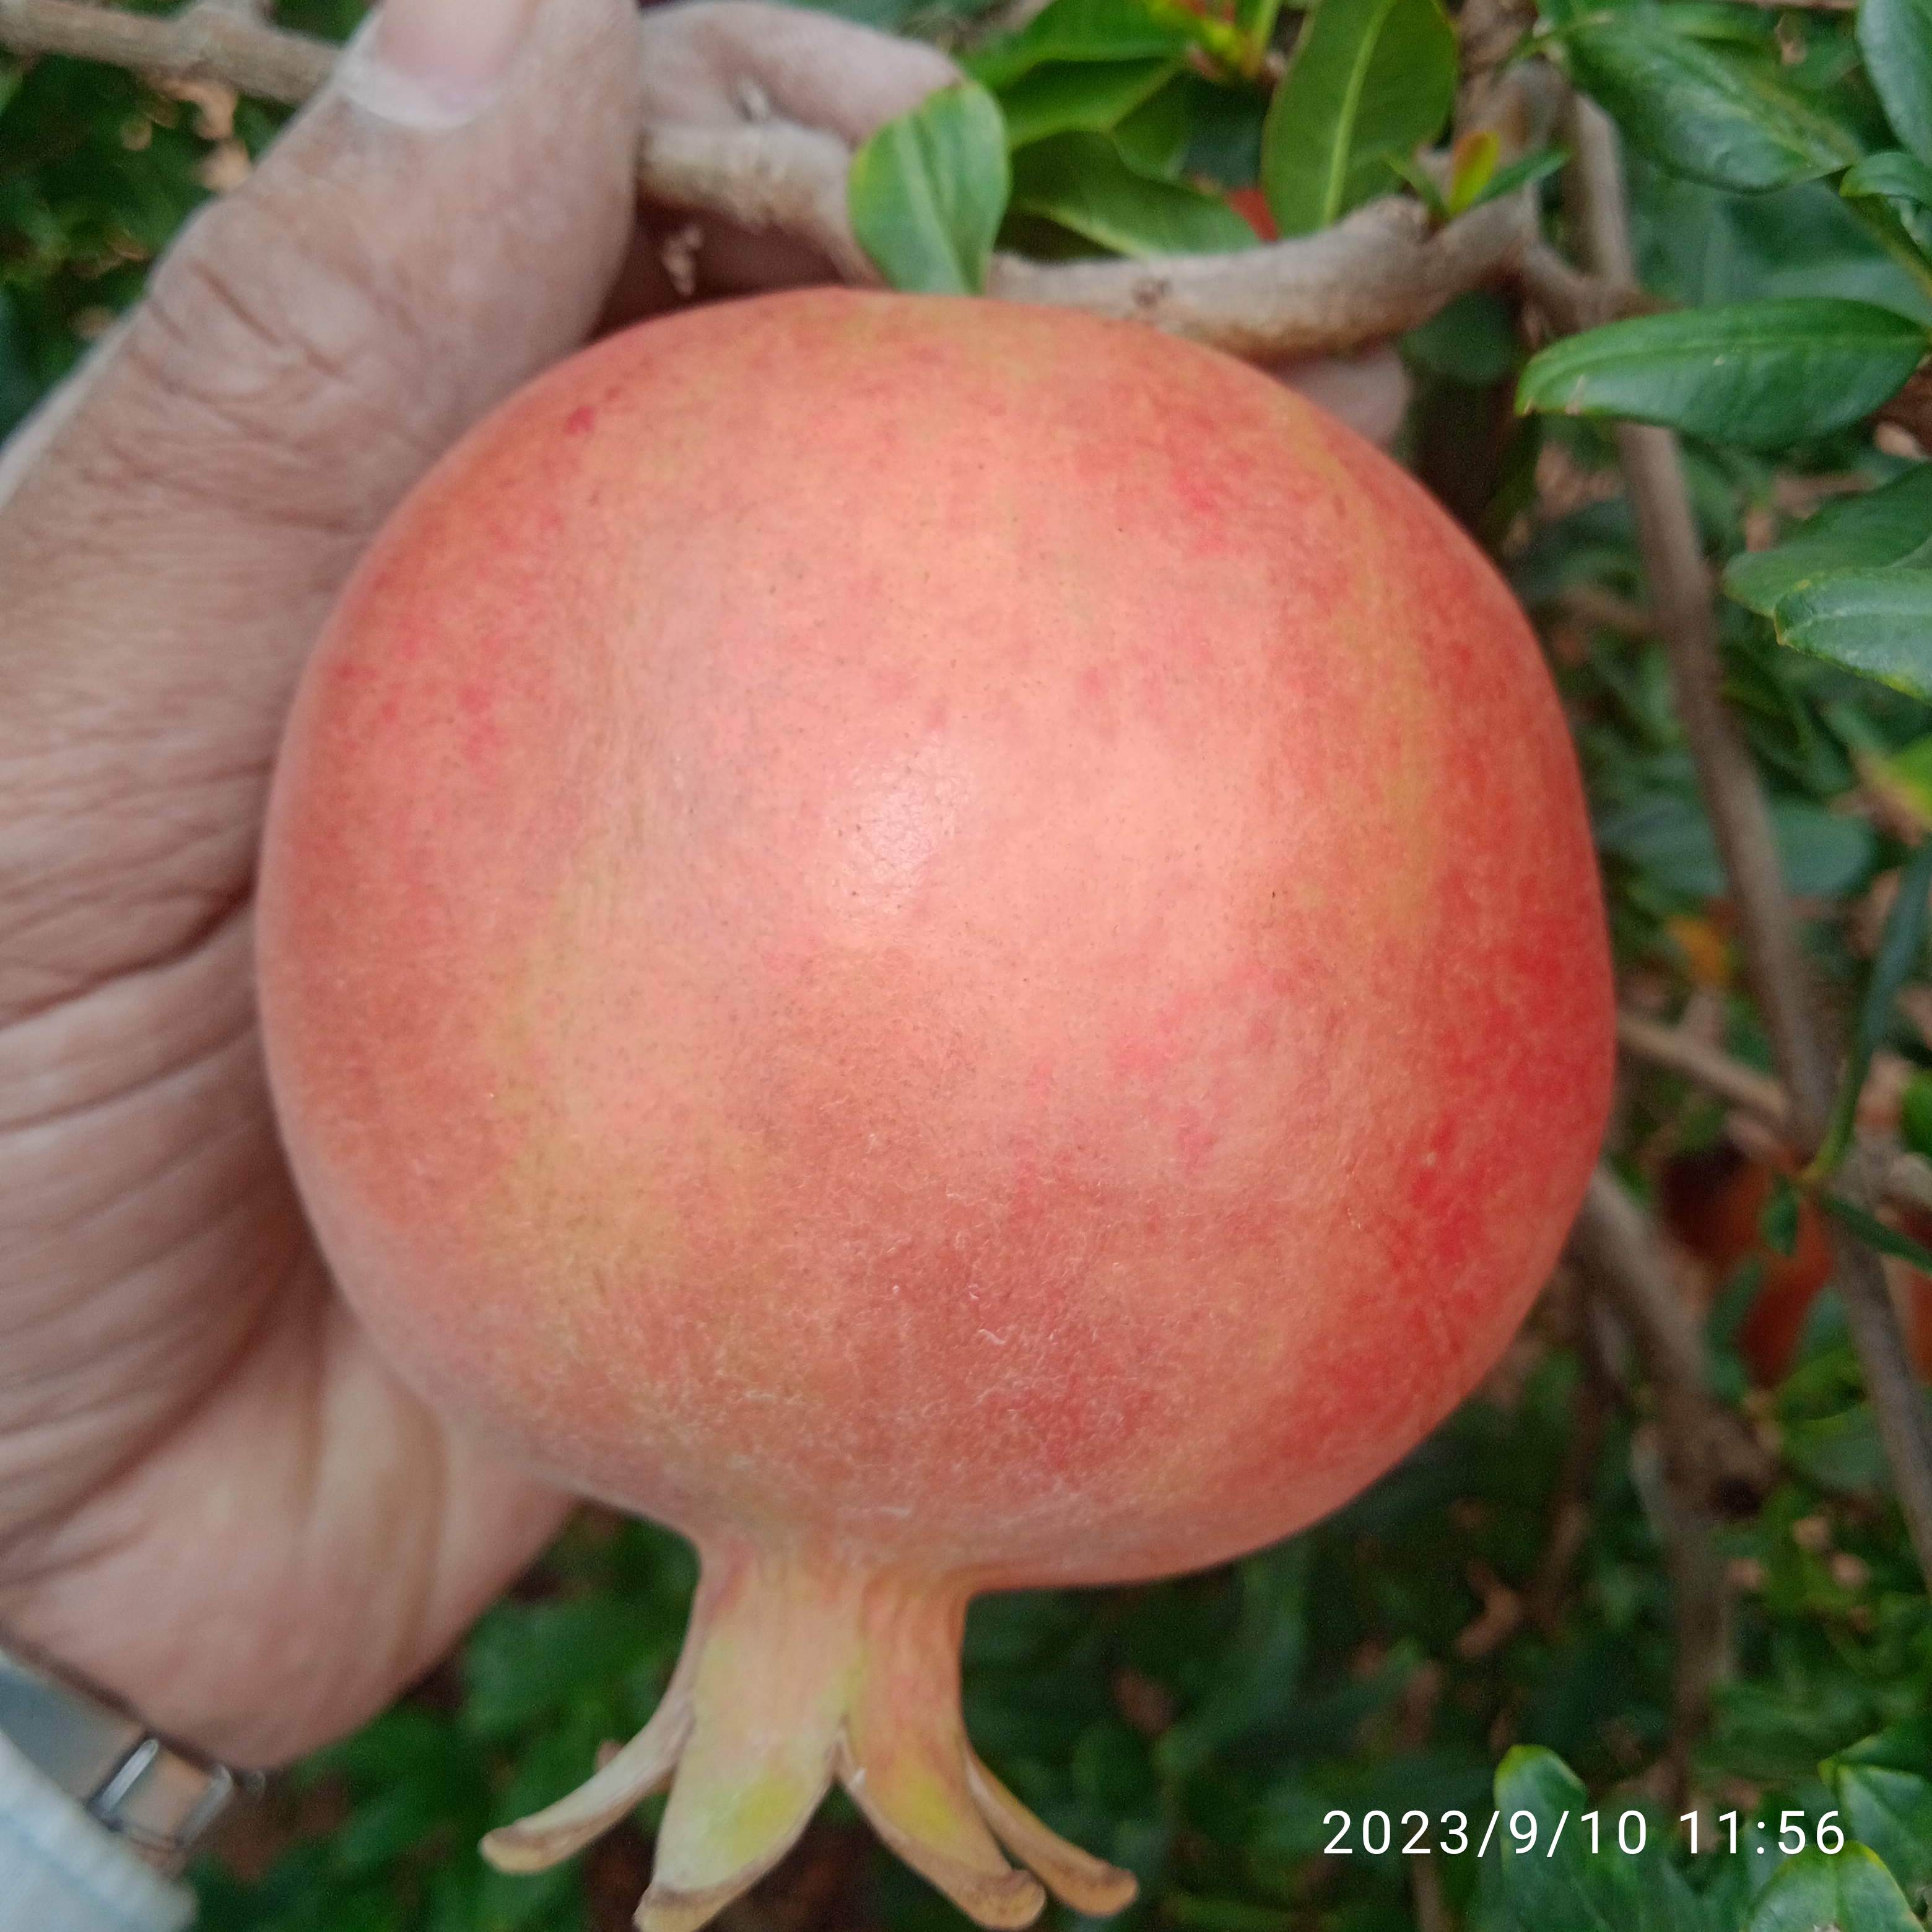
Label: Healthy